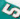
Number: 5